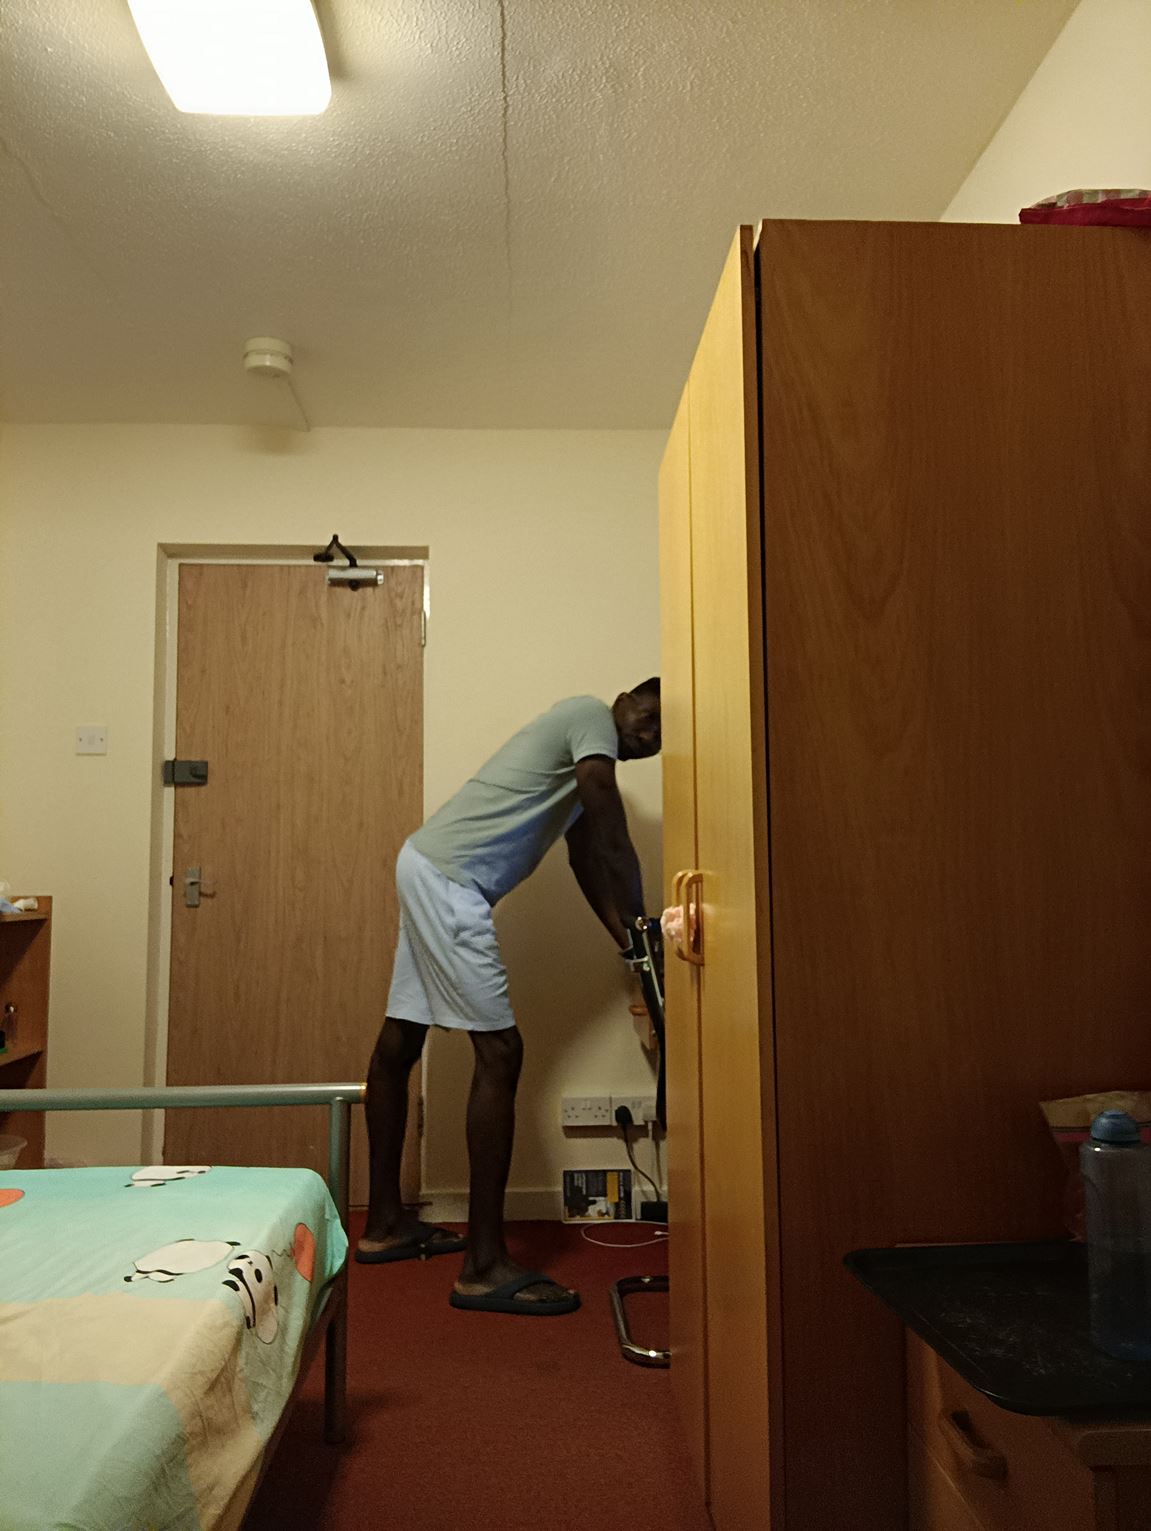
Posture: stand